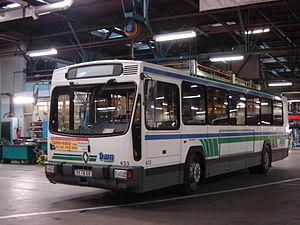
Renault PR100.2 de Mulhouse, arborant encore les couleurs de l'ancien réseau (nommé TRAM)
Les Renault PR 100 et PR 180 sont un autobus et trolleybus produit par Berliet puis Renault entre 1970 et 1999 avec de nombreuses variantes.